Sellicks Beach, South Australia

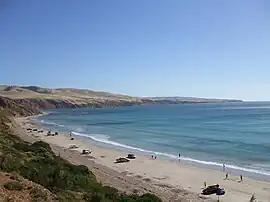
Sellicks Beach south

Sellicks Beach, formerly spelt Sellick's Beach, is a suburb in the Australian state of South Australia located within Adelaide metropolitan area about from the Adelaide city centre. It is an outer southern suburb of Adelaide and is located in the local government area of the City of Onkaparinga at the southern boundary of the metropolitan area. It is known as Witawali or Witawodli by the traditional owners, the Kaurna people, and is of significance as being the site of a freshwater spring said to be created by the tears of Tjilbruke, the creator being.